1st Hampshire Engineers

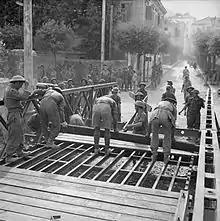
RE sappers complete a Bailey bridge to replace one blown by retreating Germans, Italy, September 1943.

On the outbreak of war, the Hampshire (Fortress) RE had a serious deficiency of personnel. On 5 August, it was supplemented by No 4 Company of the Tyne Electrical Engineers (TEE), which took over several of the coast defence searchlight stations around Portsmouth. Two other companies of the TEE moved into Haslar Barracks in Gosport and later took over from No 4 Co RE the running of the electric light training school. As the war progressed, the requirement for anti-aircraft searchlights (AA/SLs), as well as coast defence lights became vital, and the school at Haslar trained a large number of AA detachments for Home Defence and for service on the Western Front and other theatres of the war.